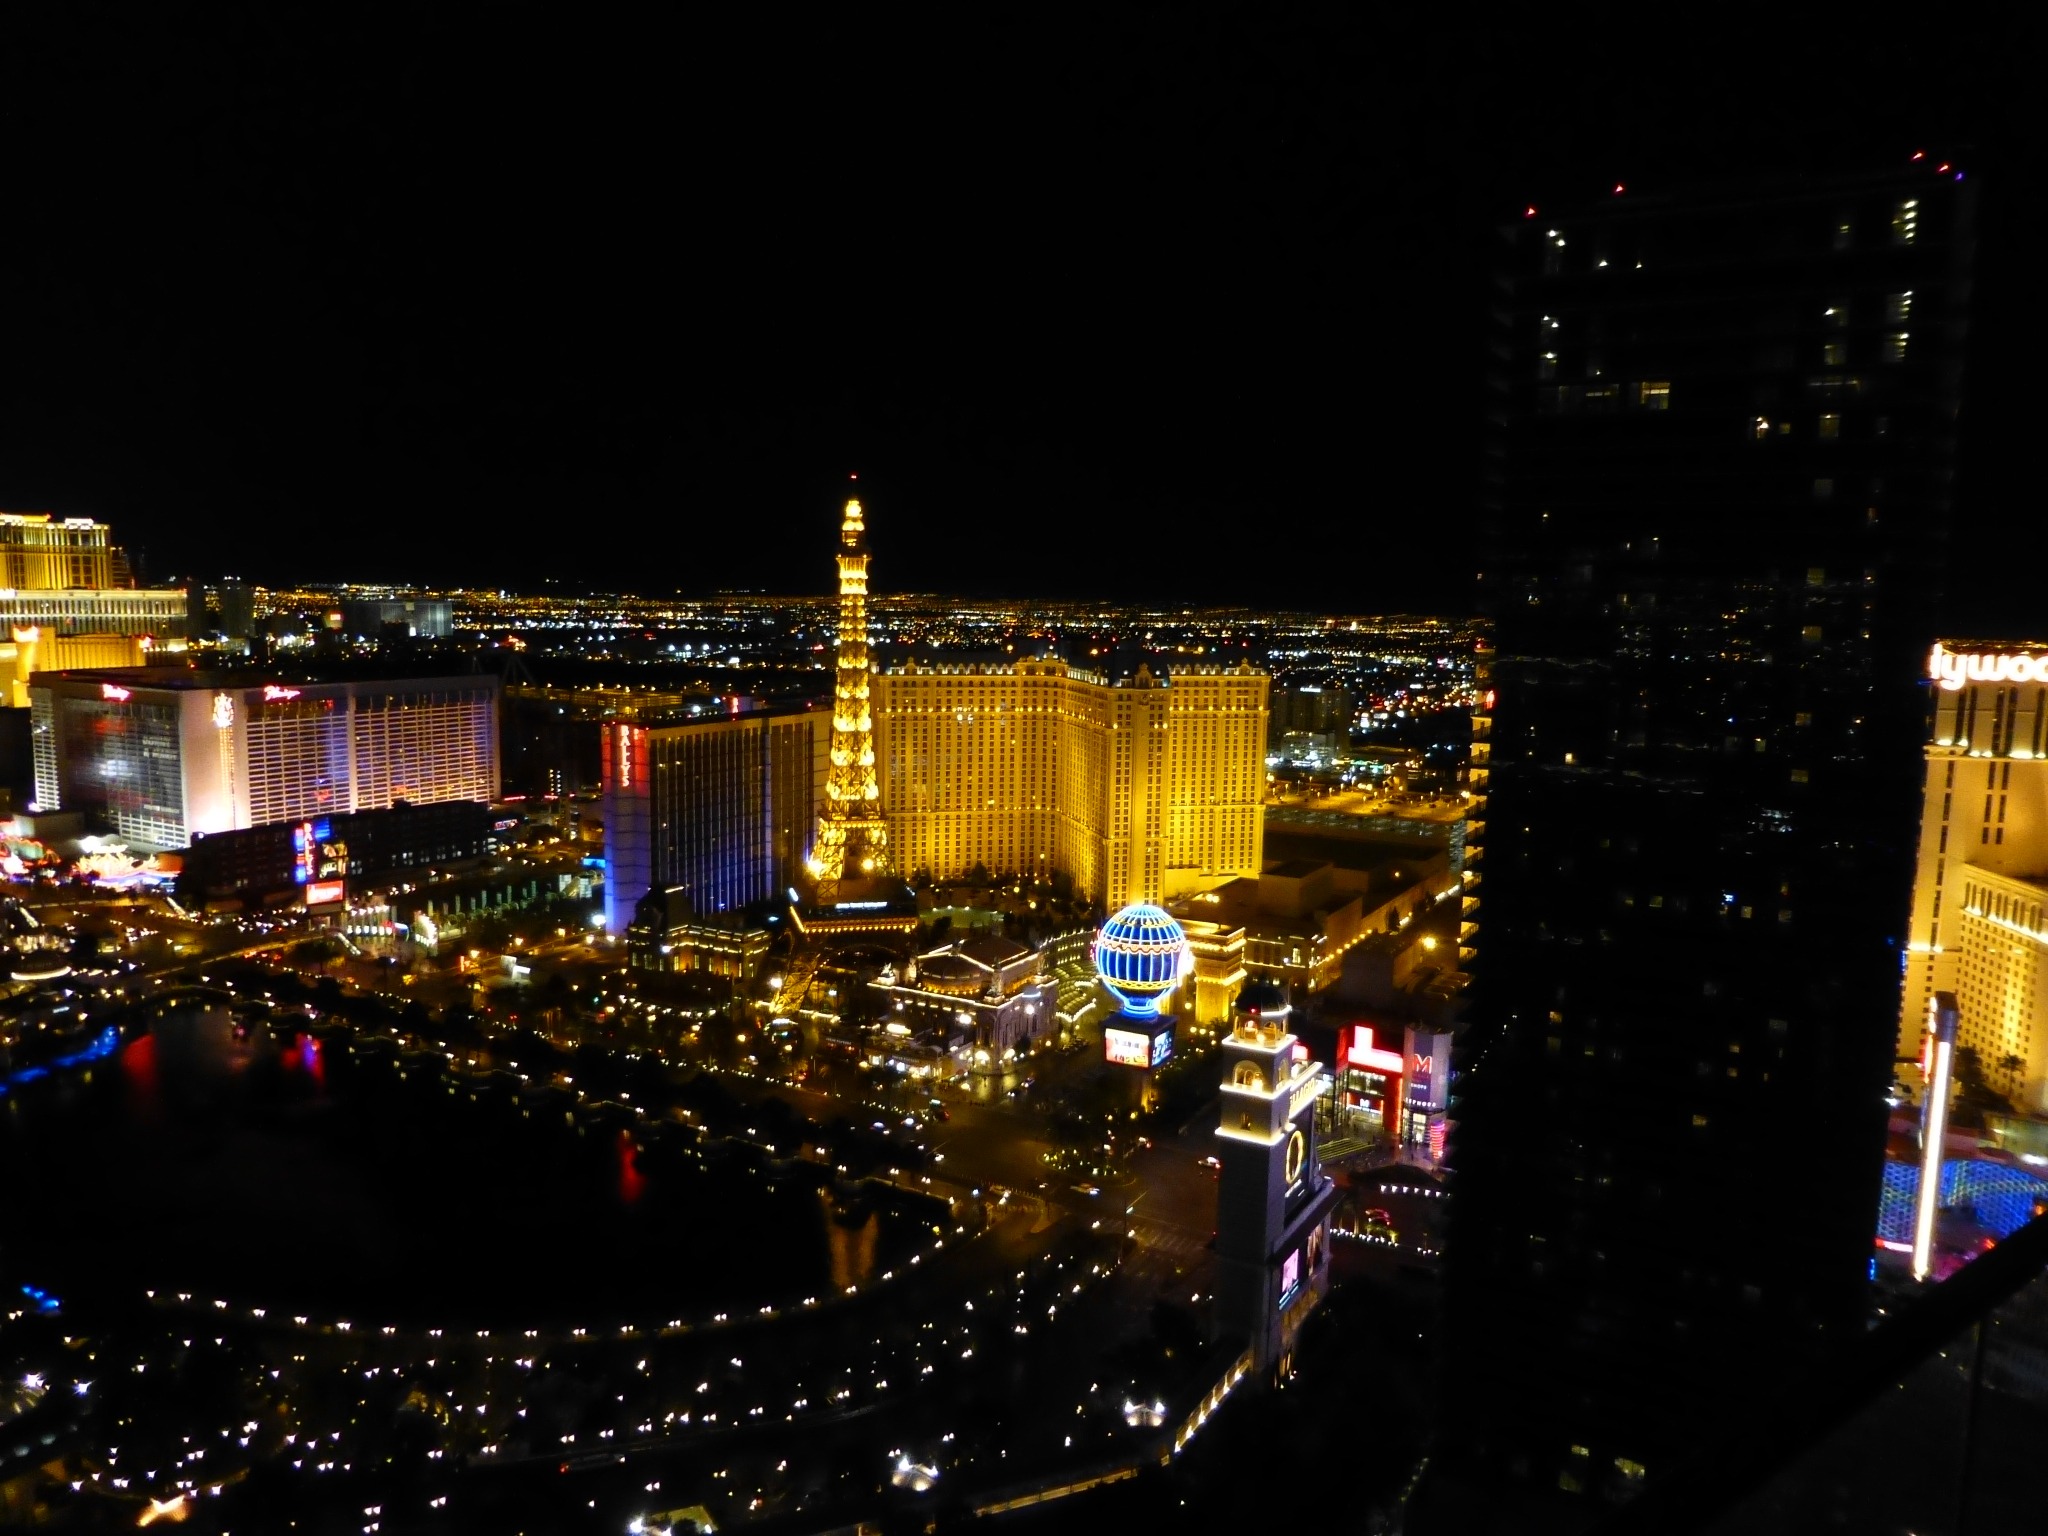
light, skyline, night, city, eiffel tower, skyscraper, cityscape, downtown, dusk, evening, tower, eiffel, vegas, casino, metropolis, urban area, human settlement, metropolitan area